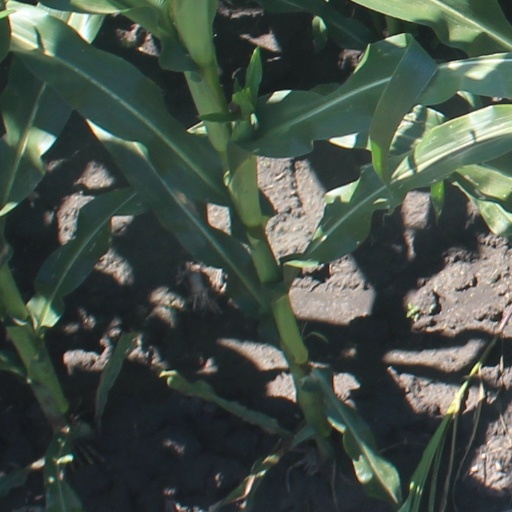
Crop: maize; corn